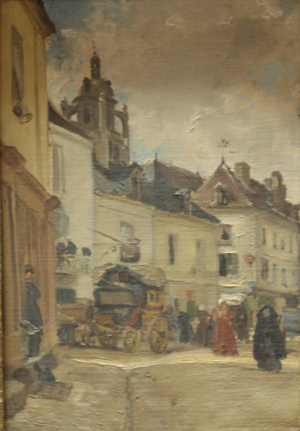
Edme-Émile Laborne né le 11 janvier 1837 dans le 6ᵉ arrondissement de Paris et mort le 21 mai 1913 dans le 9ᵉ arrondissement de la même ville est un peintre et dessinateur français.